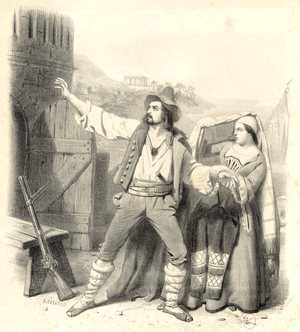
Étienne Marin Mélingue, né le 16 avril 1807 à Caen et mort le 27 mars 1875 à Belleville, est un sculpteur, peintre et acteur français.